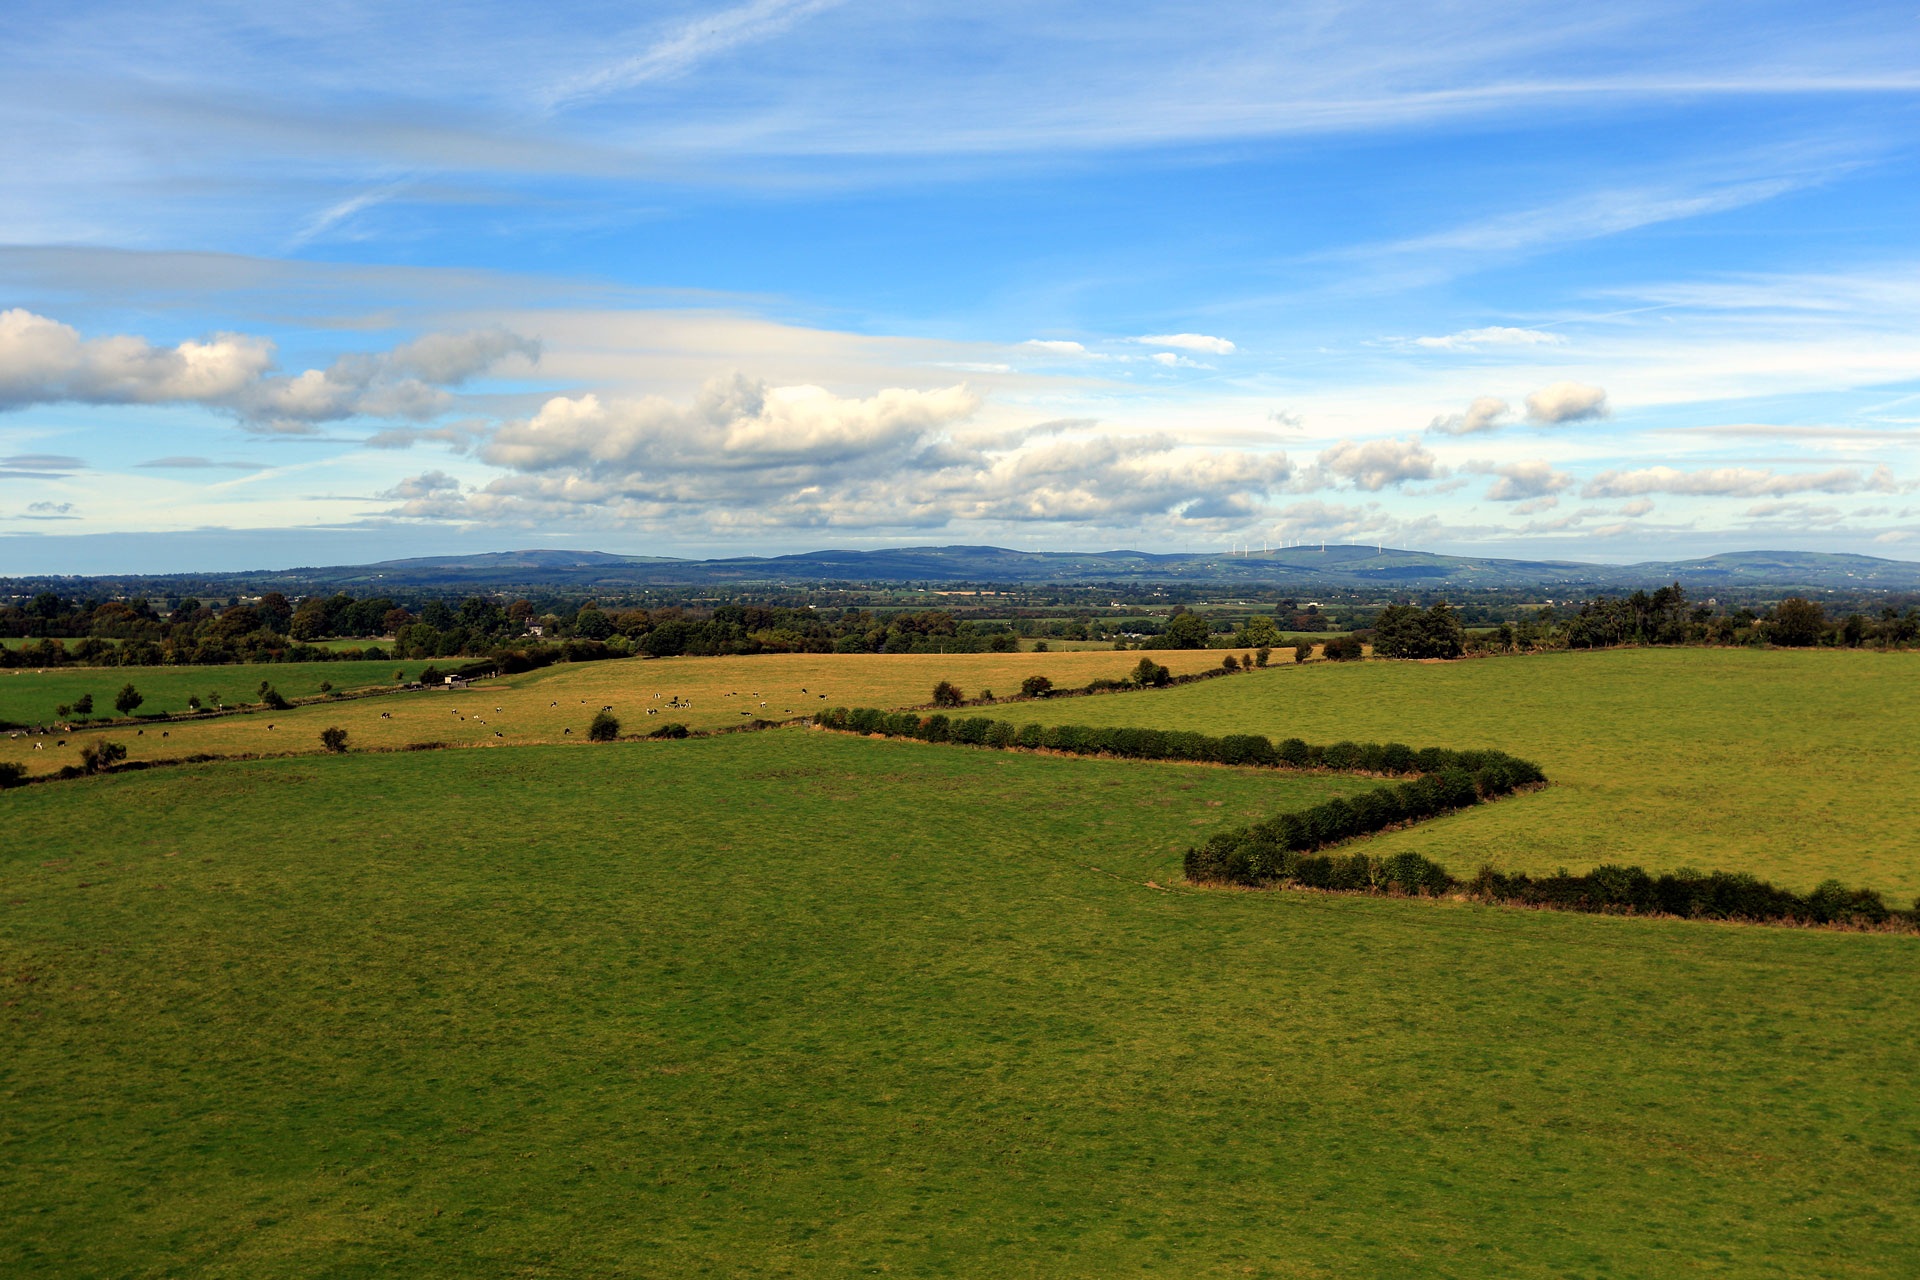
landscape, nature, grass, horizon, marsh, mountain, cloud, sky, field, farm, lawn, meadow, prairie, morning, hill, mountain range, panorama, green, pasture, agriculture, apartment, plain, grassland, plateau, wide, ireland, habitat, ecosystem, steppe, rural area, aerial photography, natural environment, geographical feature, mountainous landforms